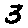
Label: 3